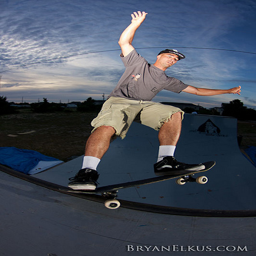
a guy skating on a skate board course
a man is doing a trick on a skateboard
A young man on top of a skateboard jumping in the air.
A man about on a skateboard about to go off a ramp.
A man riding a skate board not wearing a helmet or pads.